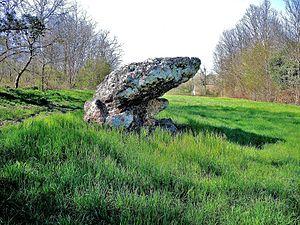
Rocher le crapaud.. Menhir supposé.
Lion-en-Sullias est une commune française située dans le département du Loiret en région Centre-Val de Loire.